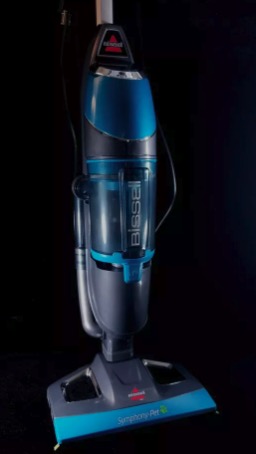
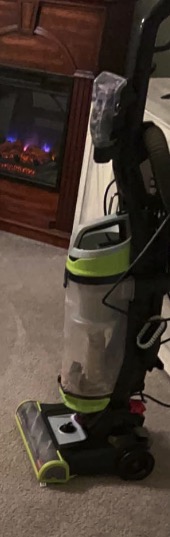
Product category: items_vacuum
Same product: no